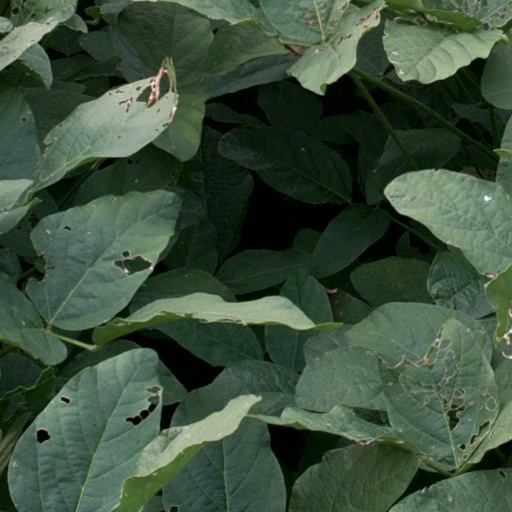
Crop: soybean